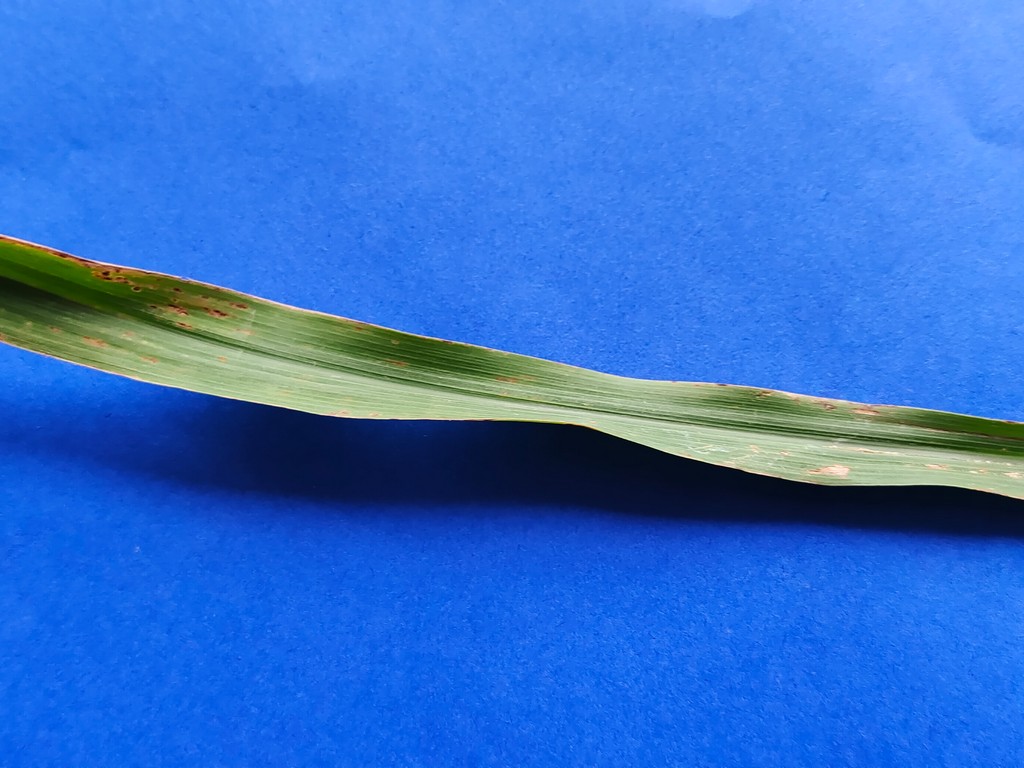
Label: Unhealthy